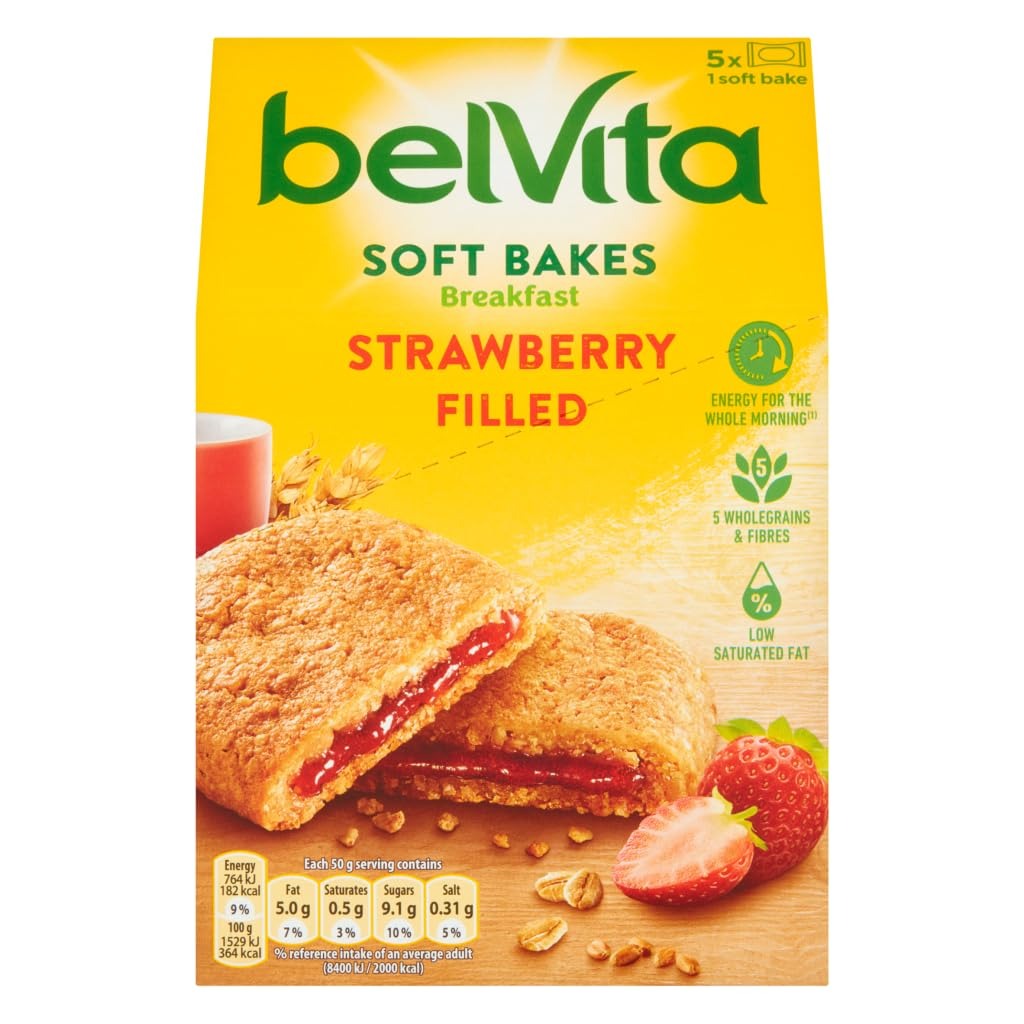
Item Name: Belvita Soft Filled Strawberry 5 x 40g
Bullet Point 1: Low in saturated fat
Bullet Point 2: Suitable for vegetarians
Bullet Point 3: Source of fibre
Bullet Point 4: Made with wholegrain cereals and a strawberry filling and added minerals
Value: 7.05
Unit: Ounce

Price: 12.39